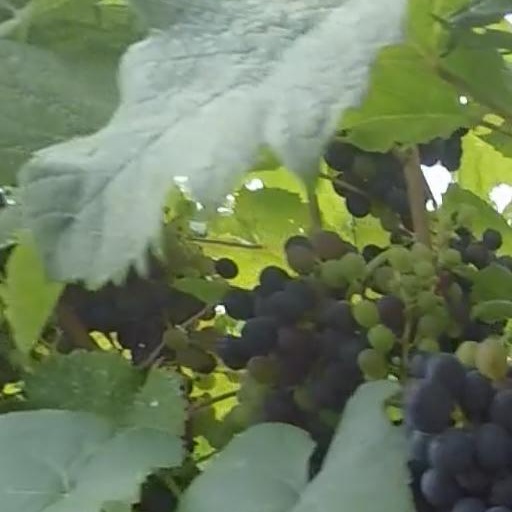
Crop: grape